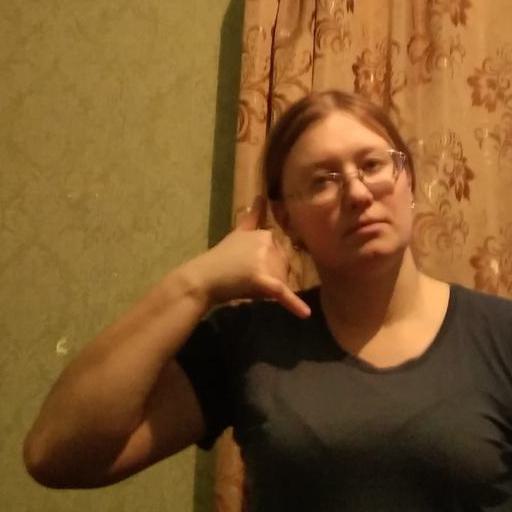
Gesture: call